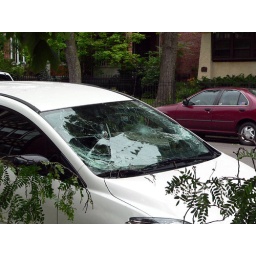
the large tree in my building's front yard lost several large branches, one of which fell on this parked car